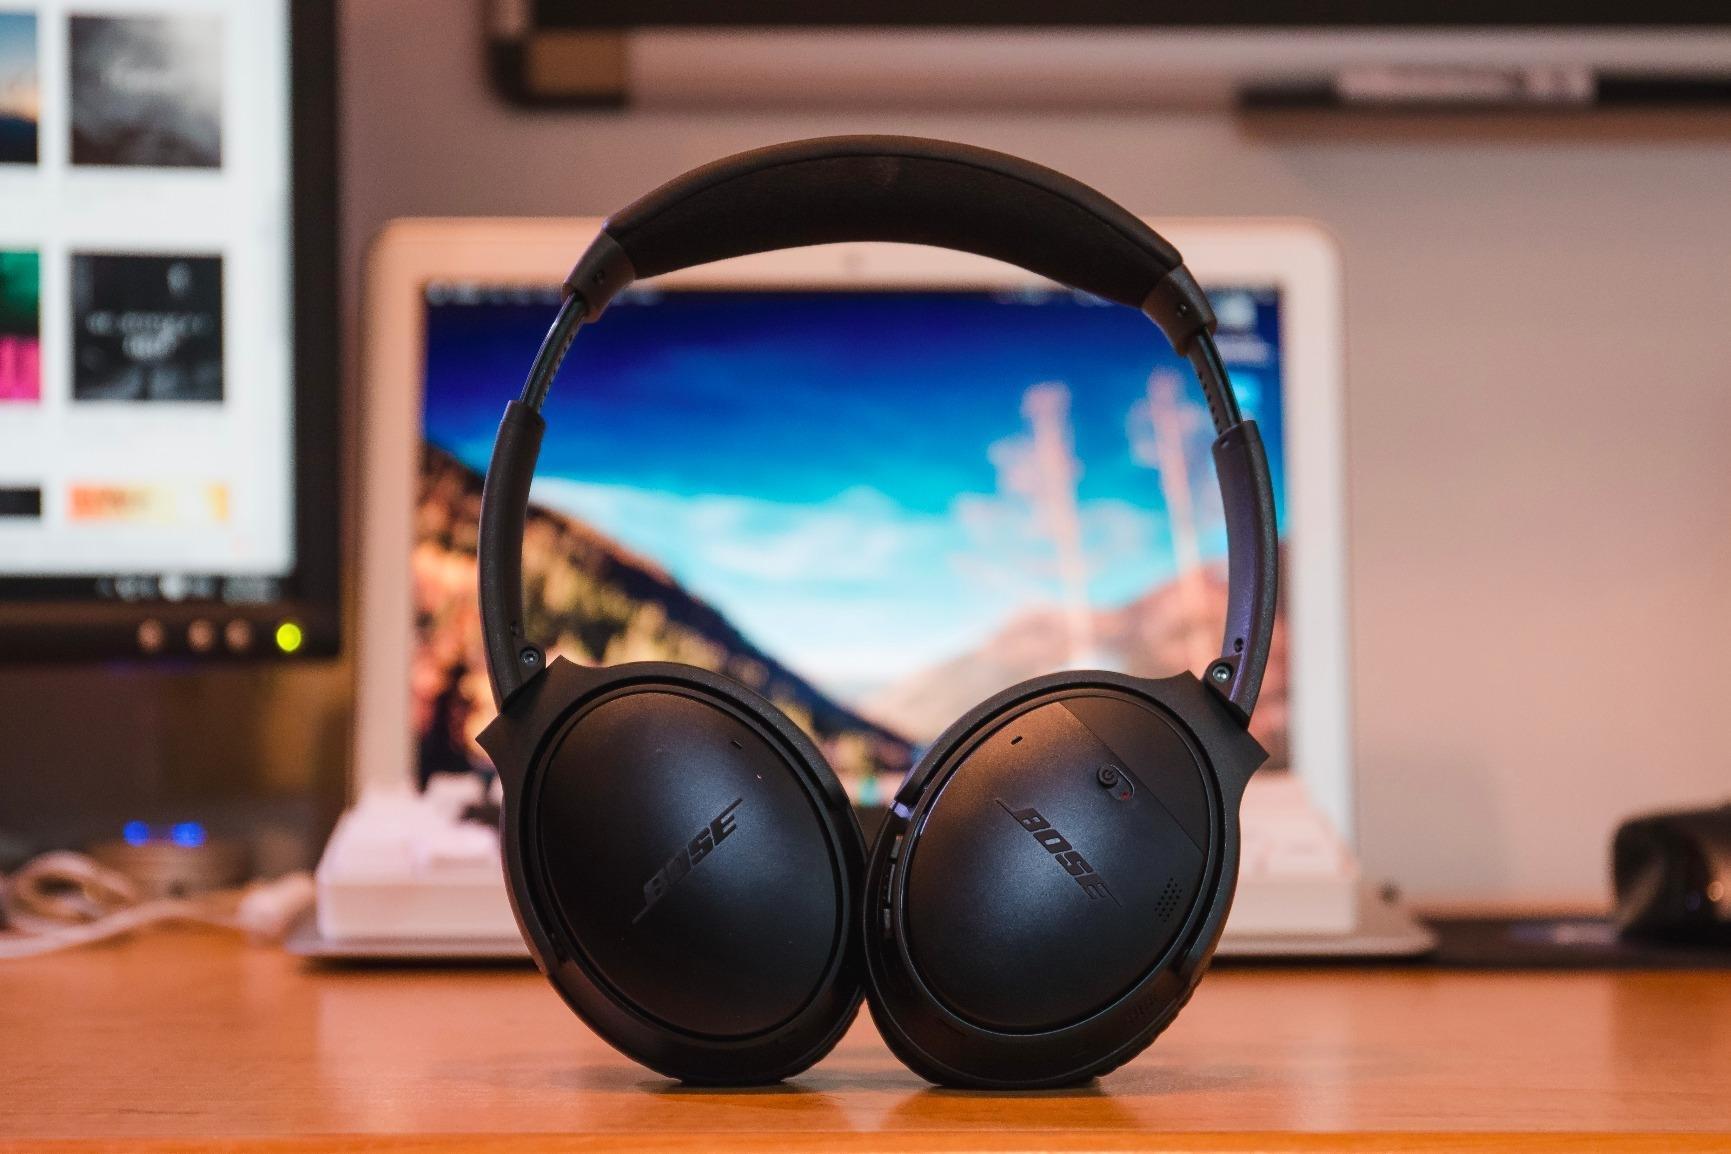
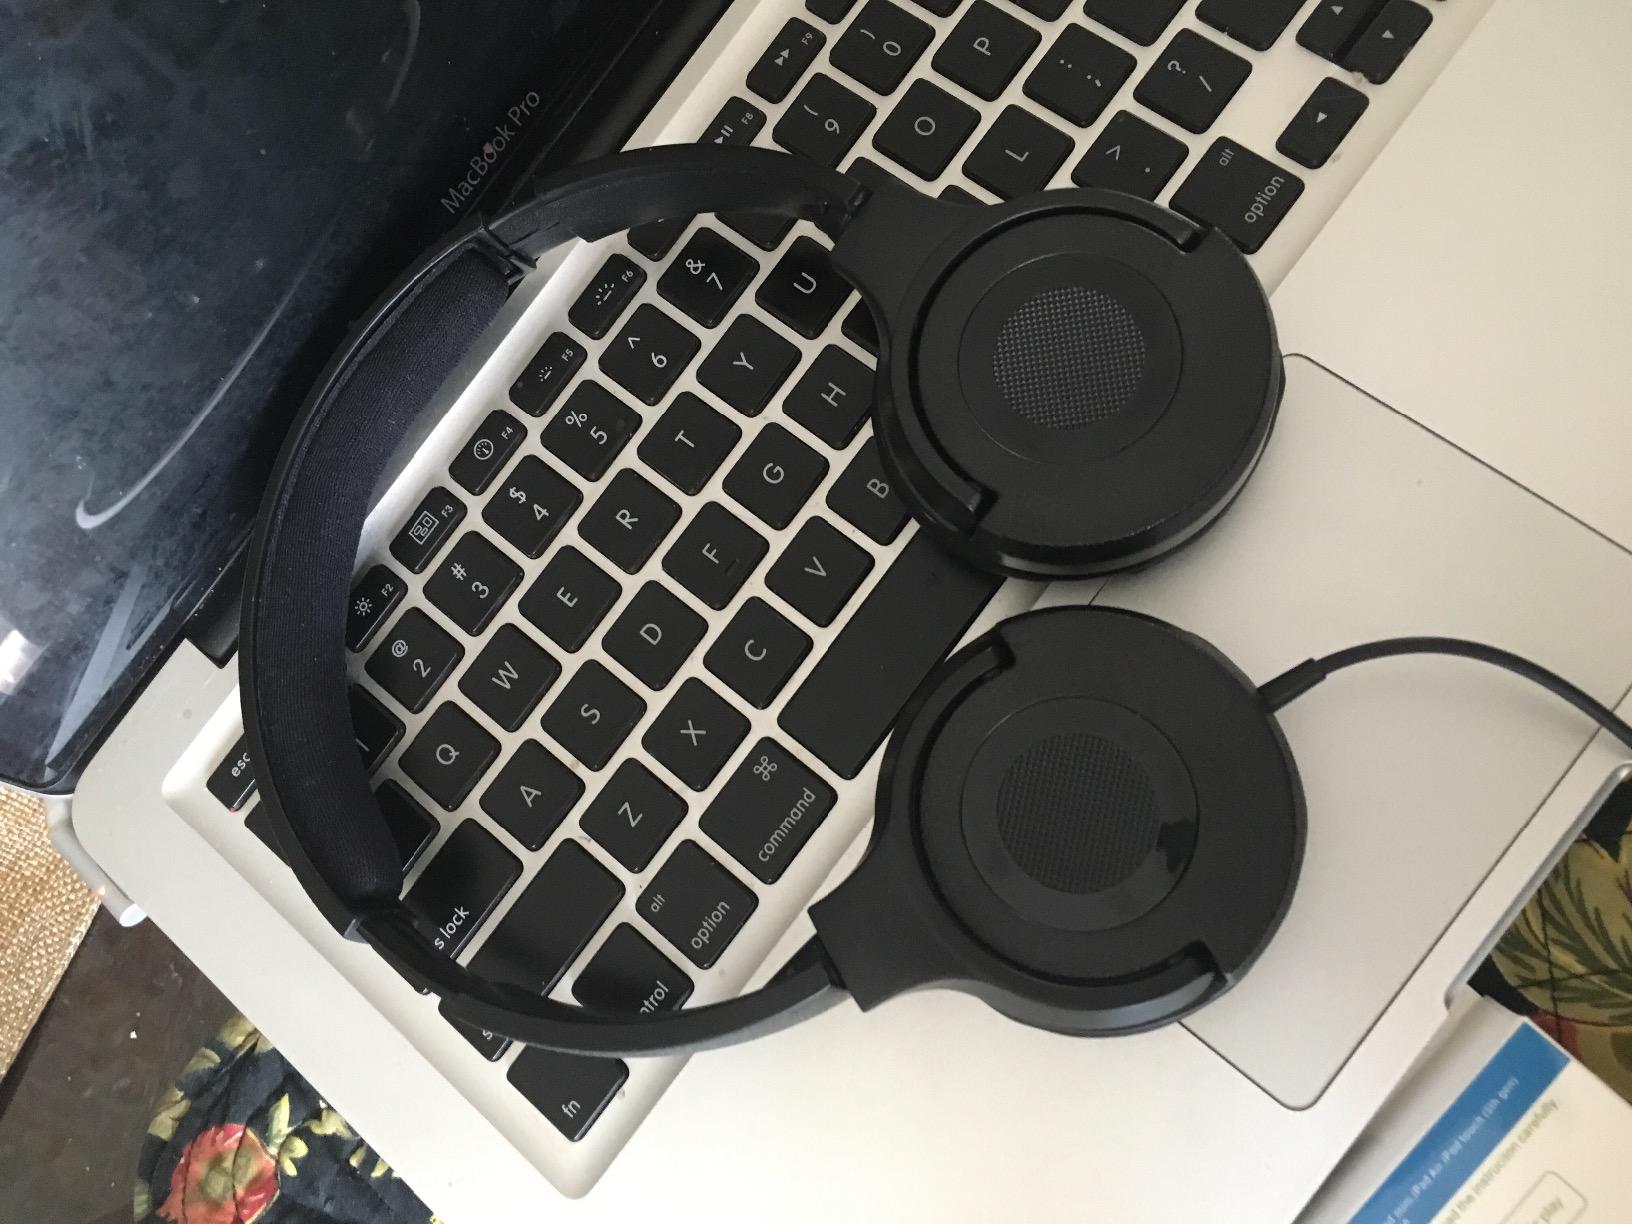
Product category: headphones
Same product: no